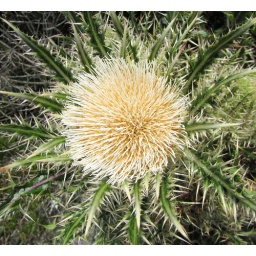
Not sure what kind of thistle plant this was; it was covered in big thistley balls ready to bloom.